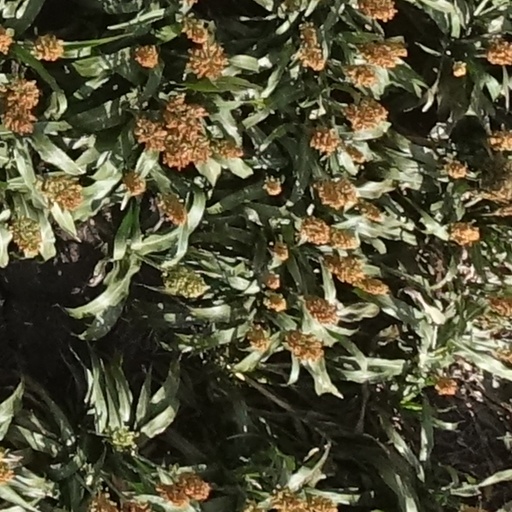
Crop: sorghum